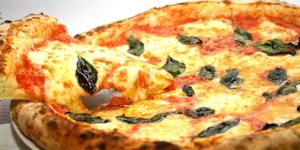
pizza napolitana original